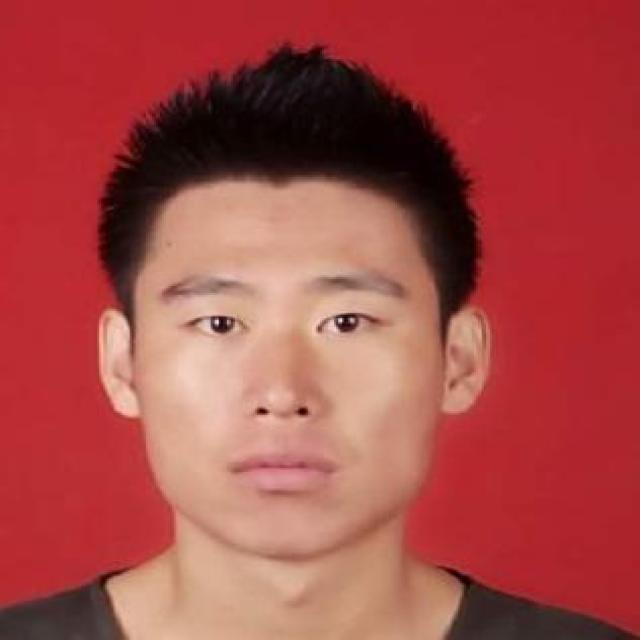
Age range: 21-44